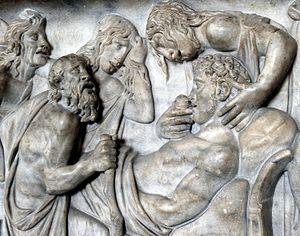
Mort de Méléagre, détail d'un panneau de sarcophage romain.
Dans la mythologie grecque, Méléagre est un héros qui s'illustre pendant la chasse au sanglier de Calydon.